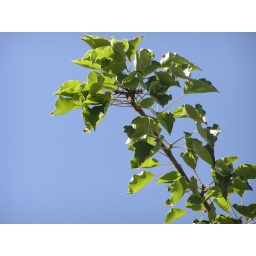
Branch against a blue sky